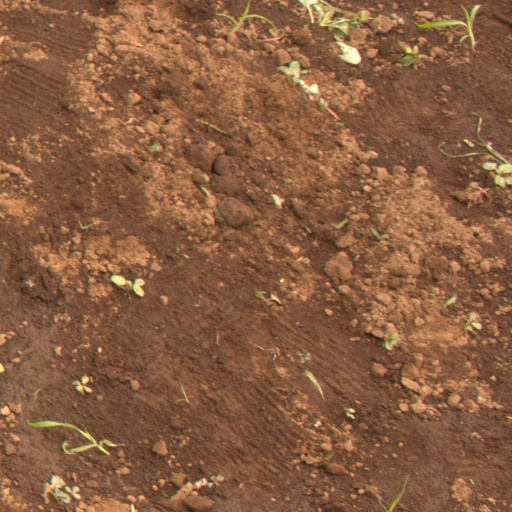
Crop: soybean